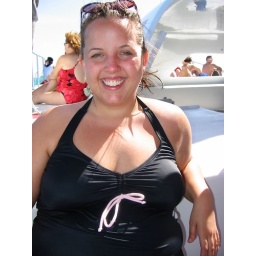
Fun sail boat circumnavigation around Antigua